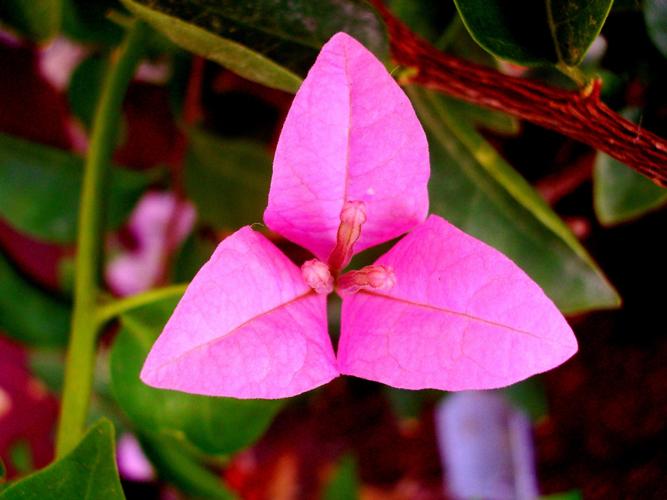
Label: bougainvillea